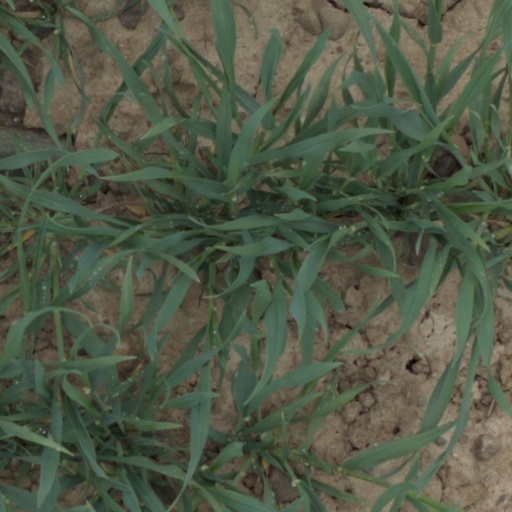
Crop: wheat